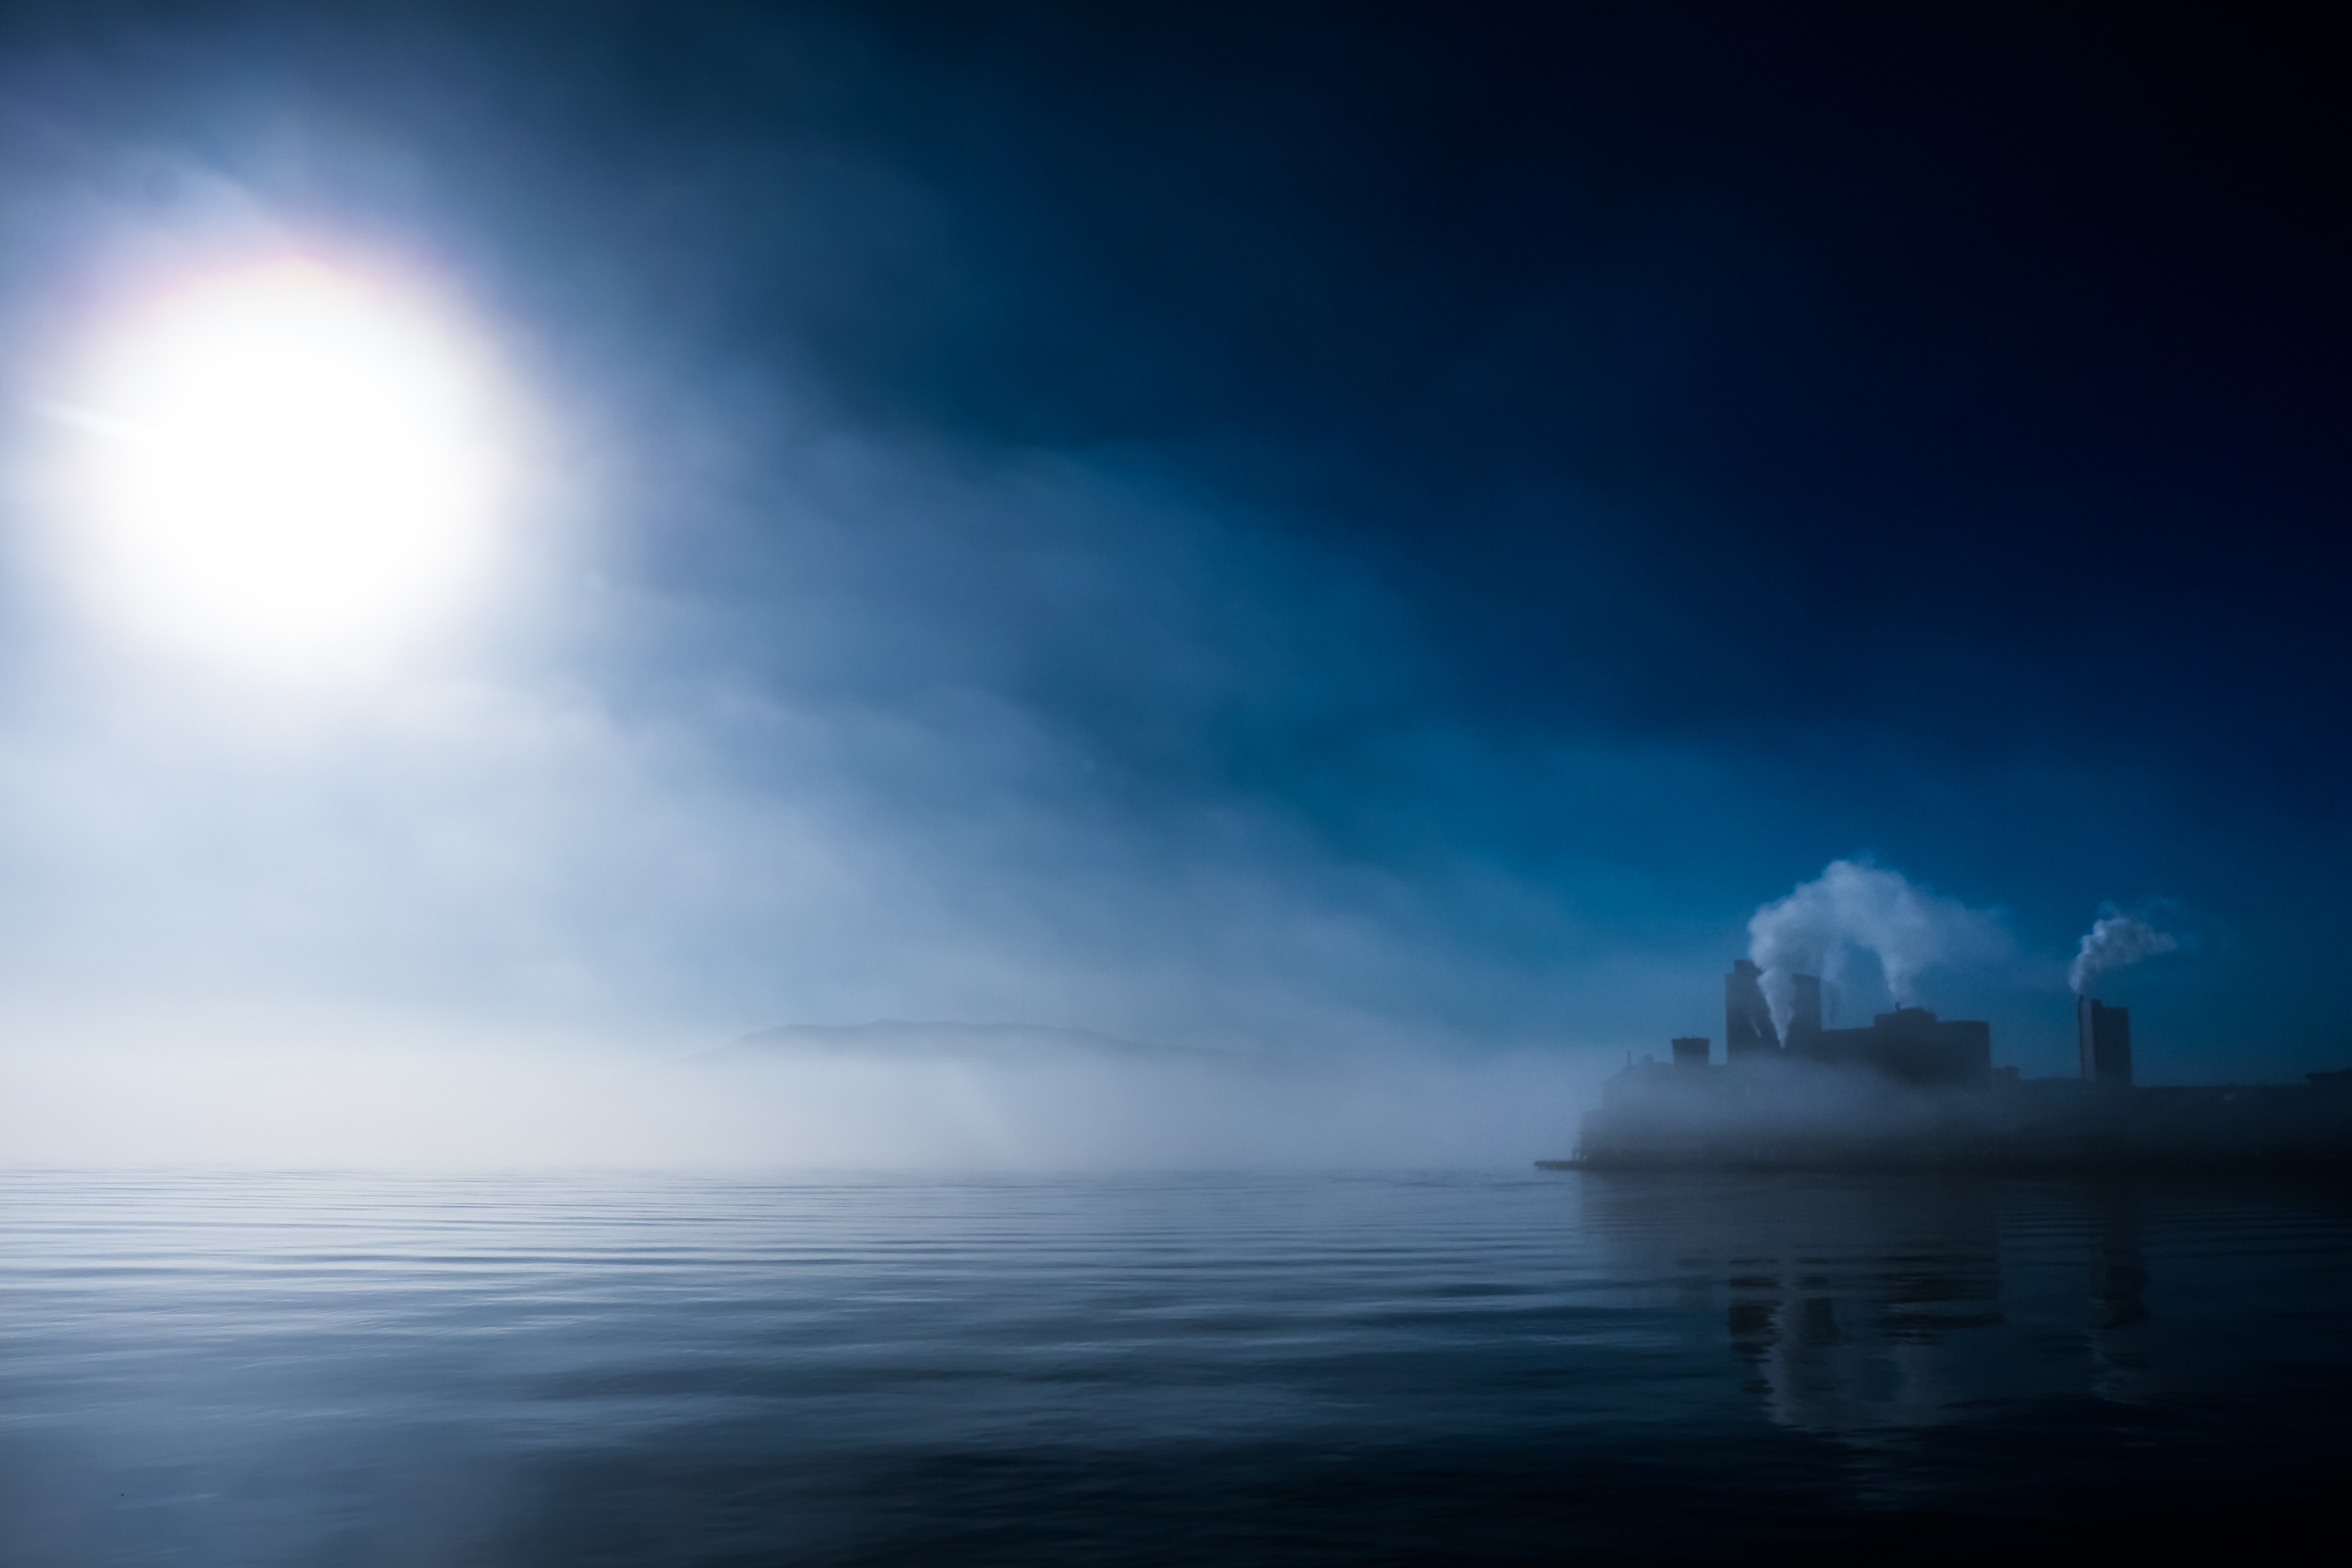
landscape, sea, water, ocean, horizon, mountain, winter, light, cloud, sky, fog, sunrise, sunlight, morning, wave, lake, dawn, atmosphere, smoke, summer, dusk, ice, reflection, heaven, weather, factory, blue, industry, arctic, silence, iceberg, moonlight, blue sky, waves, clouds, pipe, the nature of the, norway, stavanger, the mountain, in the spring of, dis, ice water, feel like, towards the light, the mood, atmospheric phenomenon, atmosphere of earth, wind wave